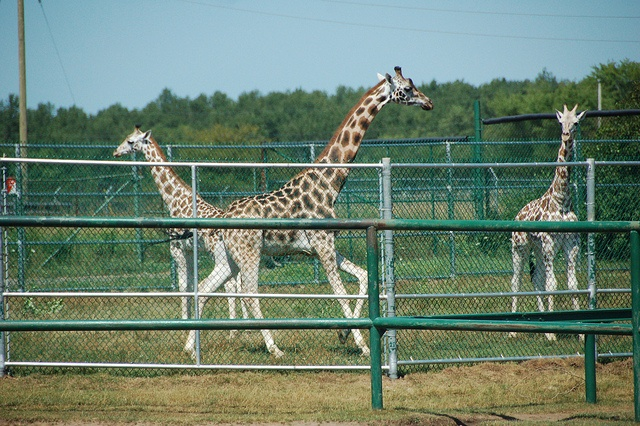
Three giraffes are enclosed by a chain link fence.
Giraffes in a penned area, one of which is running.
Giraffe walking around on a grass covered holding area.
Three giraffes, one running in a fenced enclosure.
Three small giraffes walk around their fenced in pen.